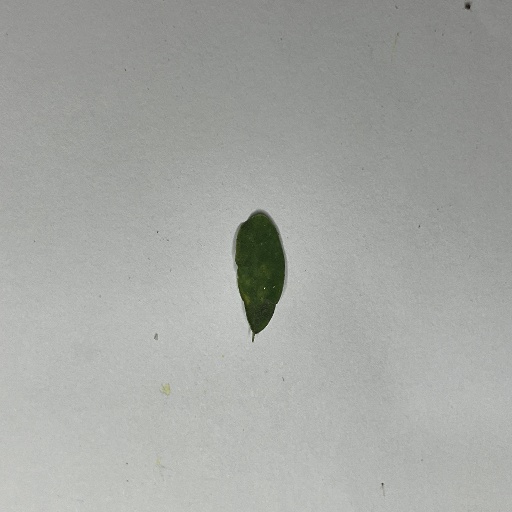
Species: Sojina
Leaf condition: Bacterial Spot